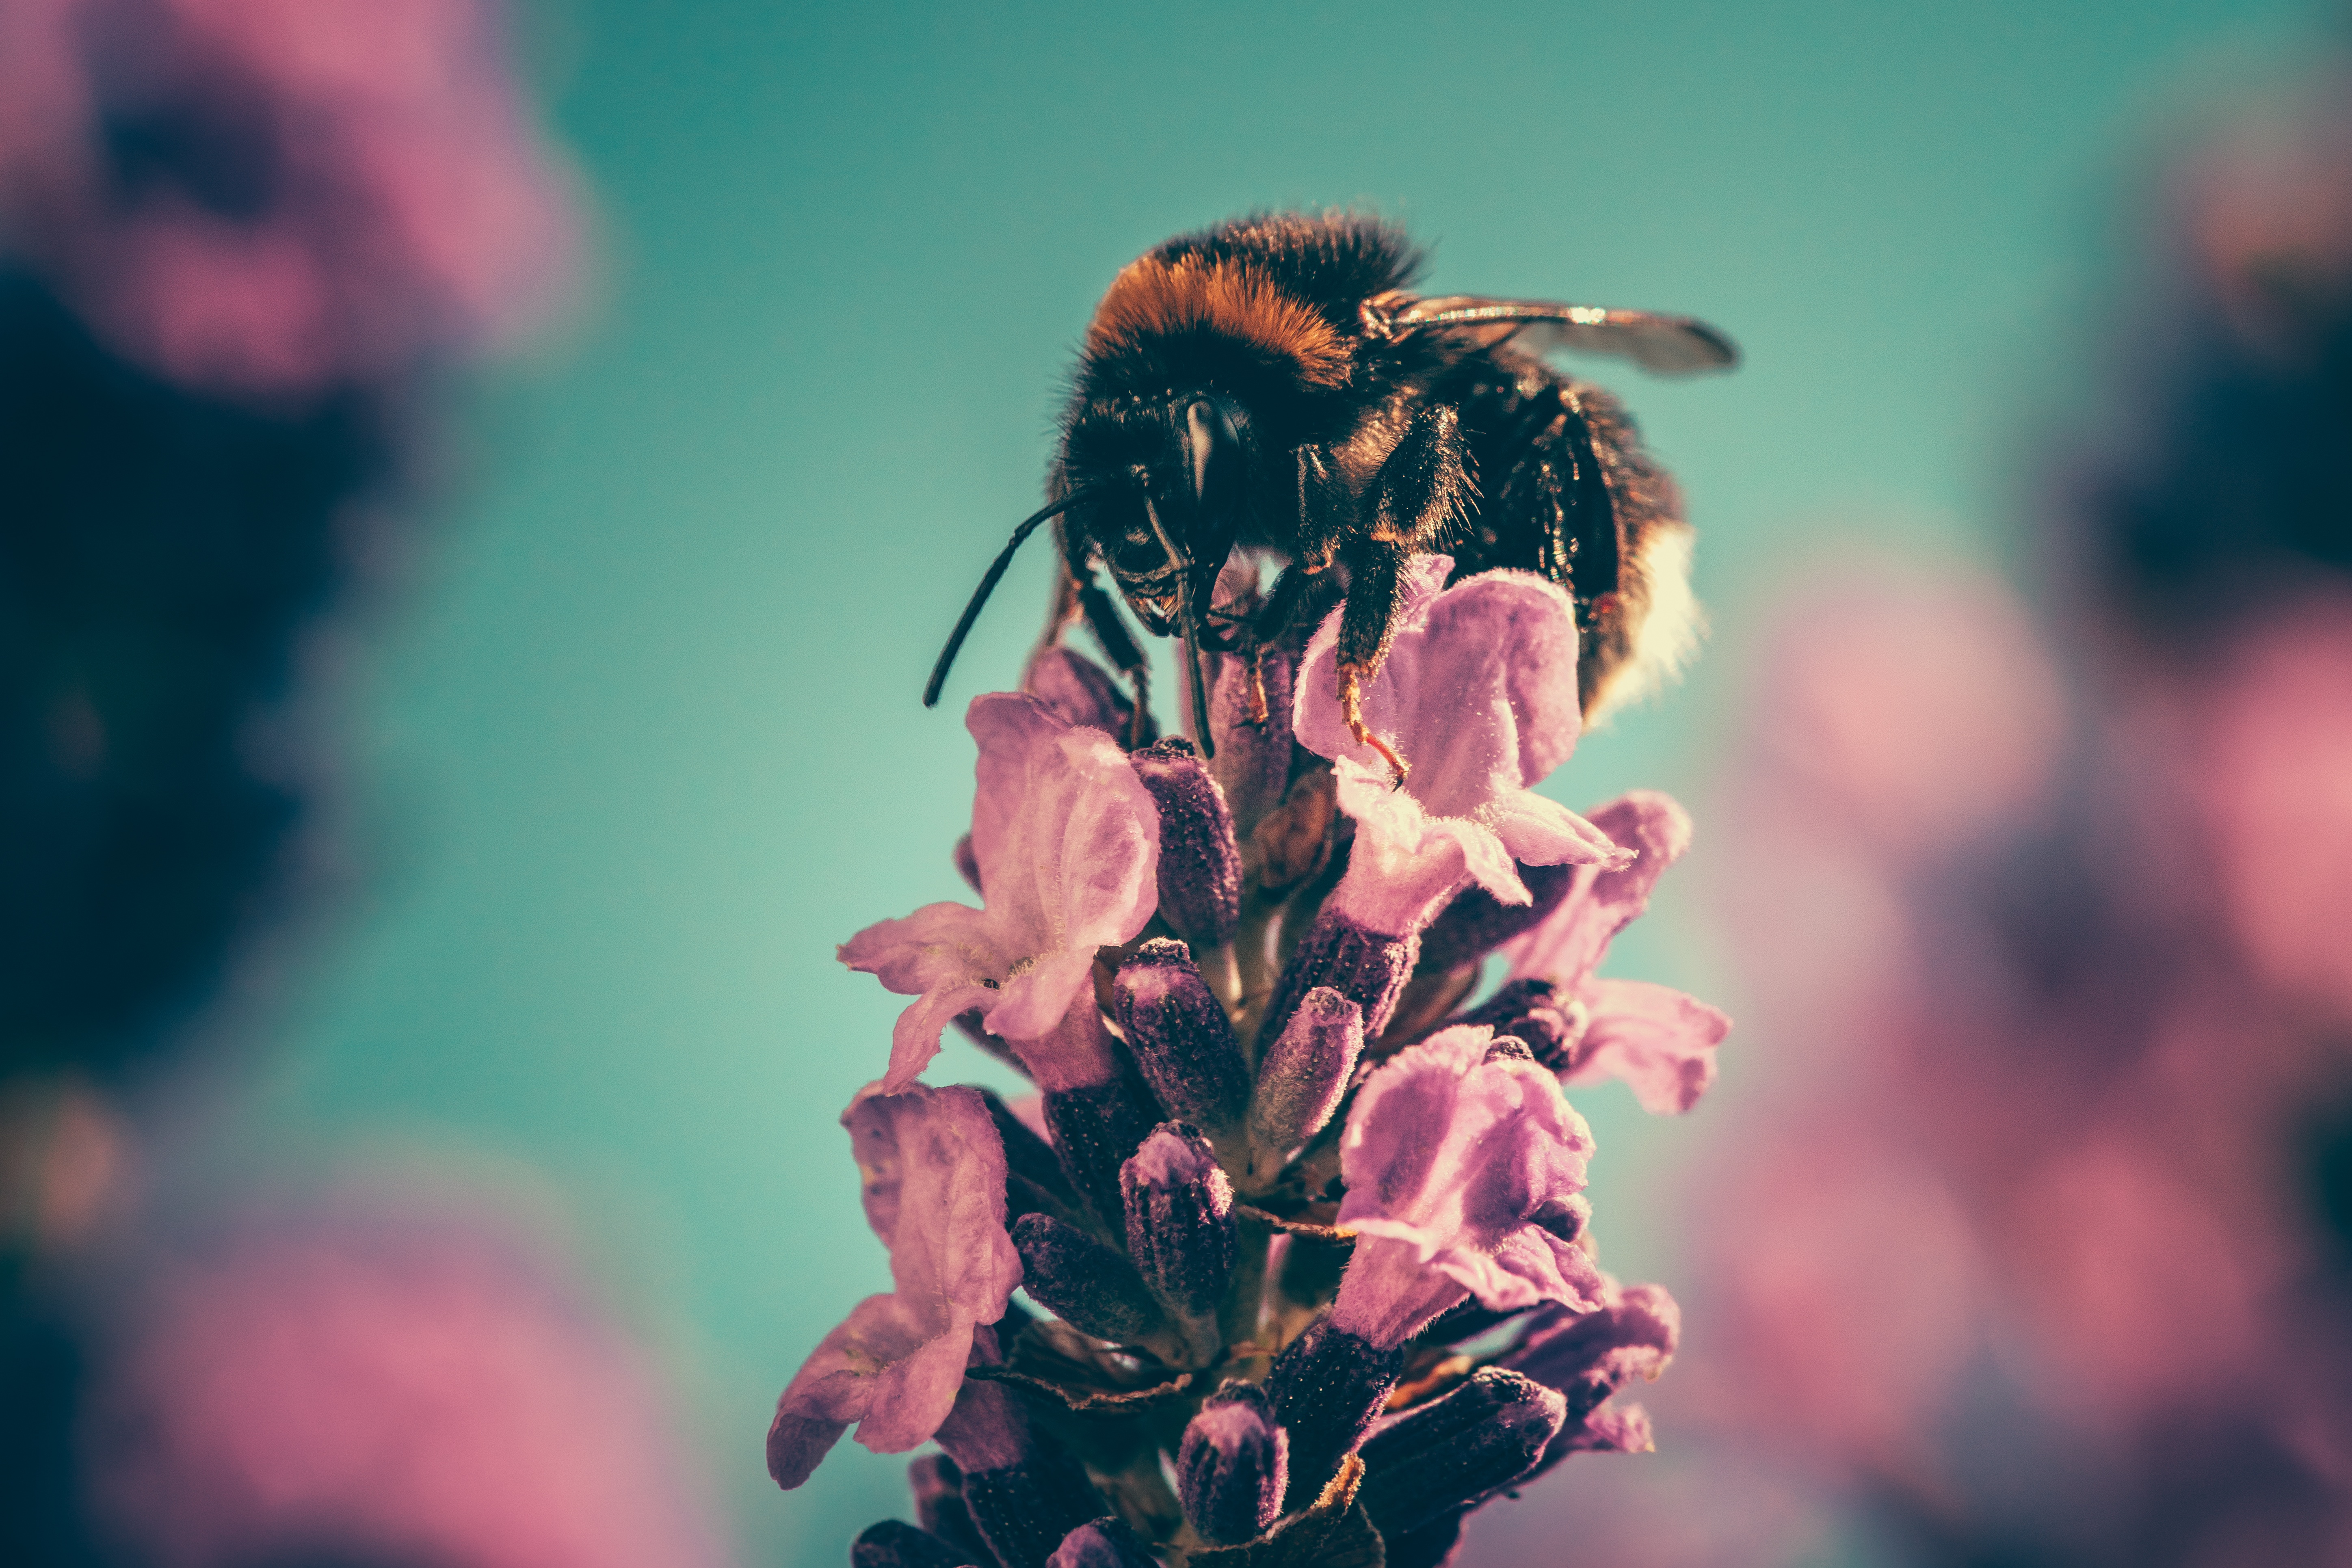
photography, flower, pollen, spring, red, color, insect, flowers, close up, bee, bumblebee, macro photography